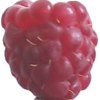
Label: raspberry